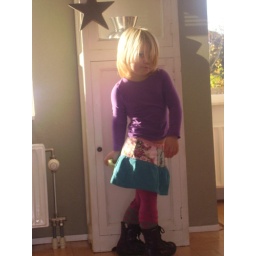
inspired by karibombari and her cute little girl !